Battle of Buna–Gona: Japanese forces and order of battle

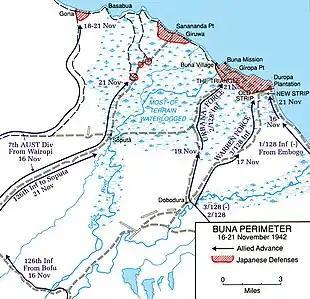
Map showing the main Japanese positions at Buna–Gona.

The main Japanese position was centred on Sanananda and Giruwa. Defensive positions were located on the coastal flanks at Gona, to the west, and Buna to the east. A further position was located forward, astride the Sanananda–Soputa track, about from the coast. These were a series of posts which, apart from covering the approach to Sanananda, also denied the use of two branch tracks to Cape Killerton. The three outer defensive positions can be considered as being located at the corners of a triangle, while the main position was located at the centre of the base. These positions were each separate but, initially at least, they could be readily resupplied and reinforced from the main position. The outer positions covered the likely approaches to Sanananda–Giruwa while the swamp effectively barred any attempt to by-pass these positions.